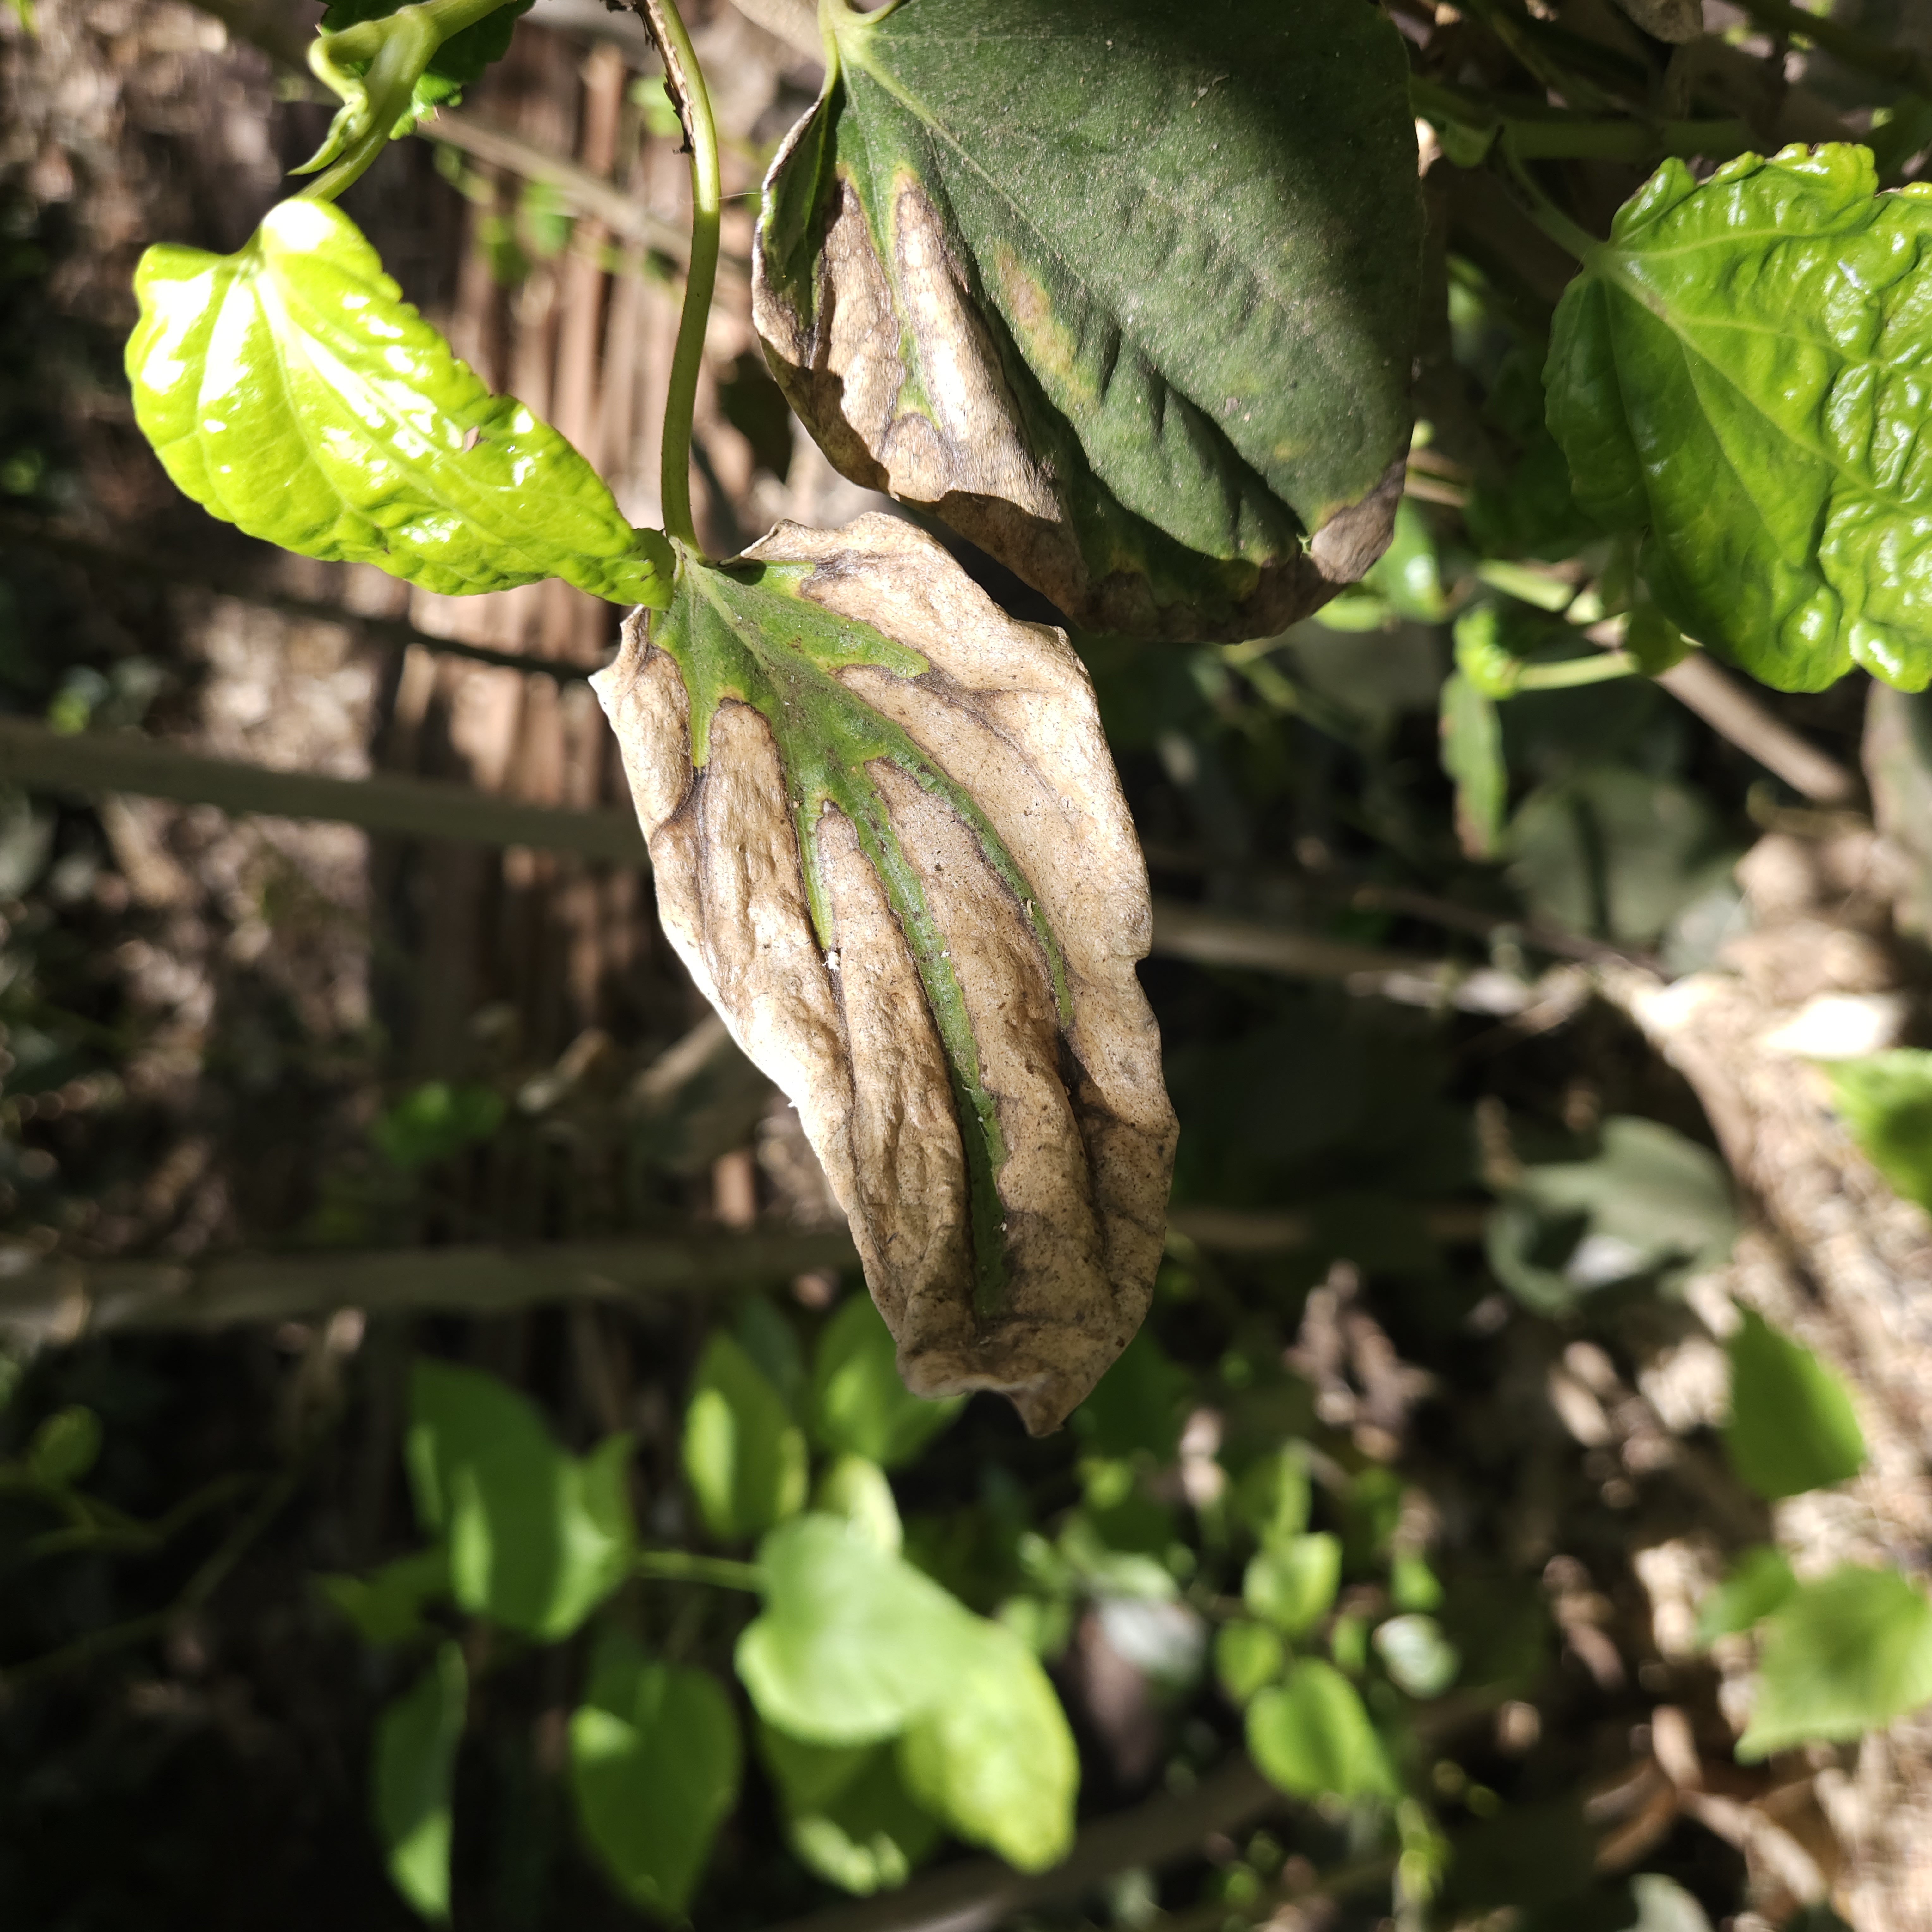
Label: Dried